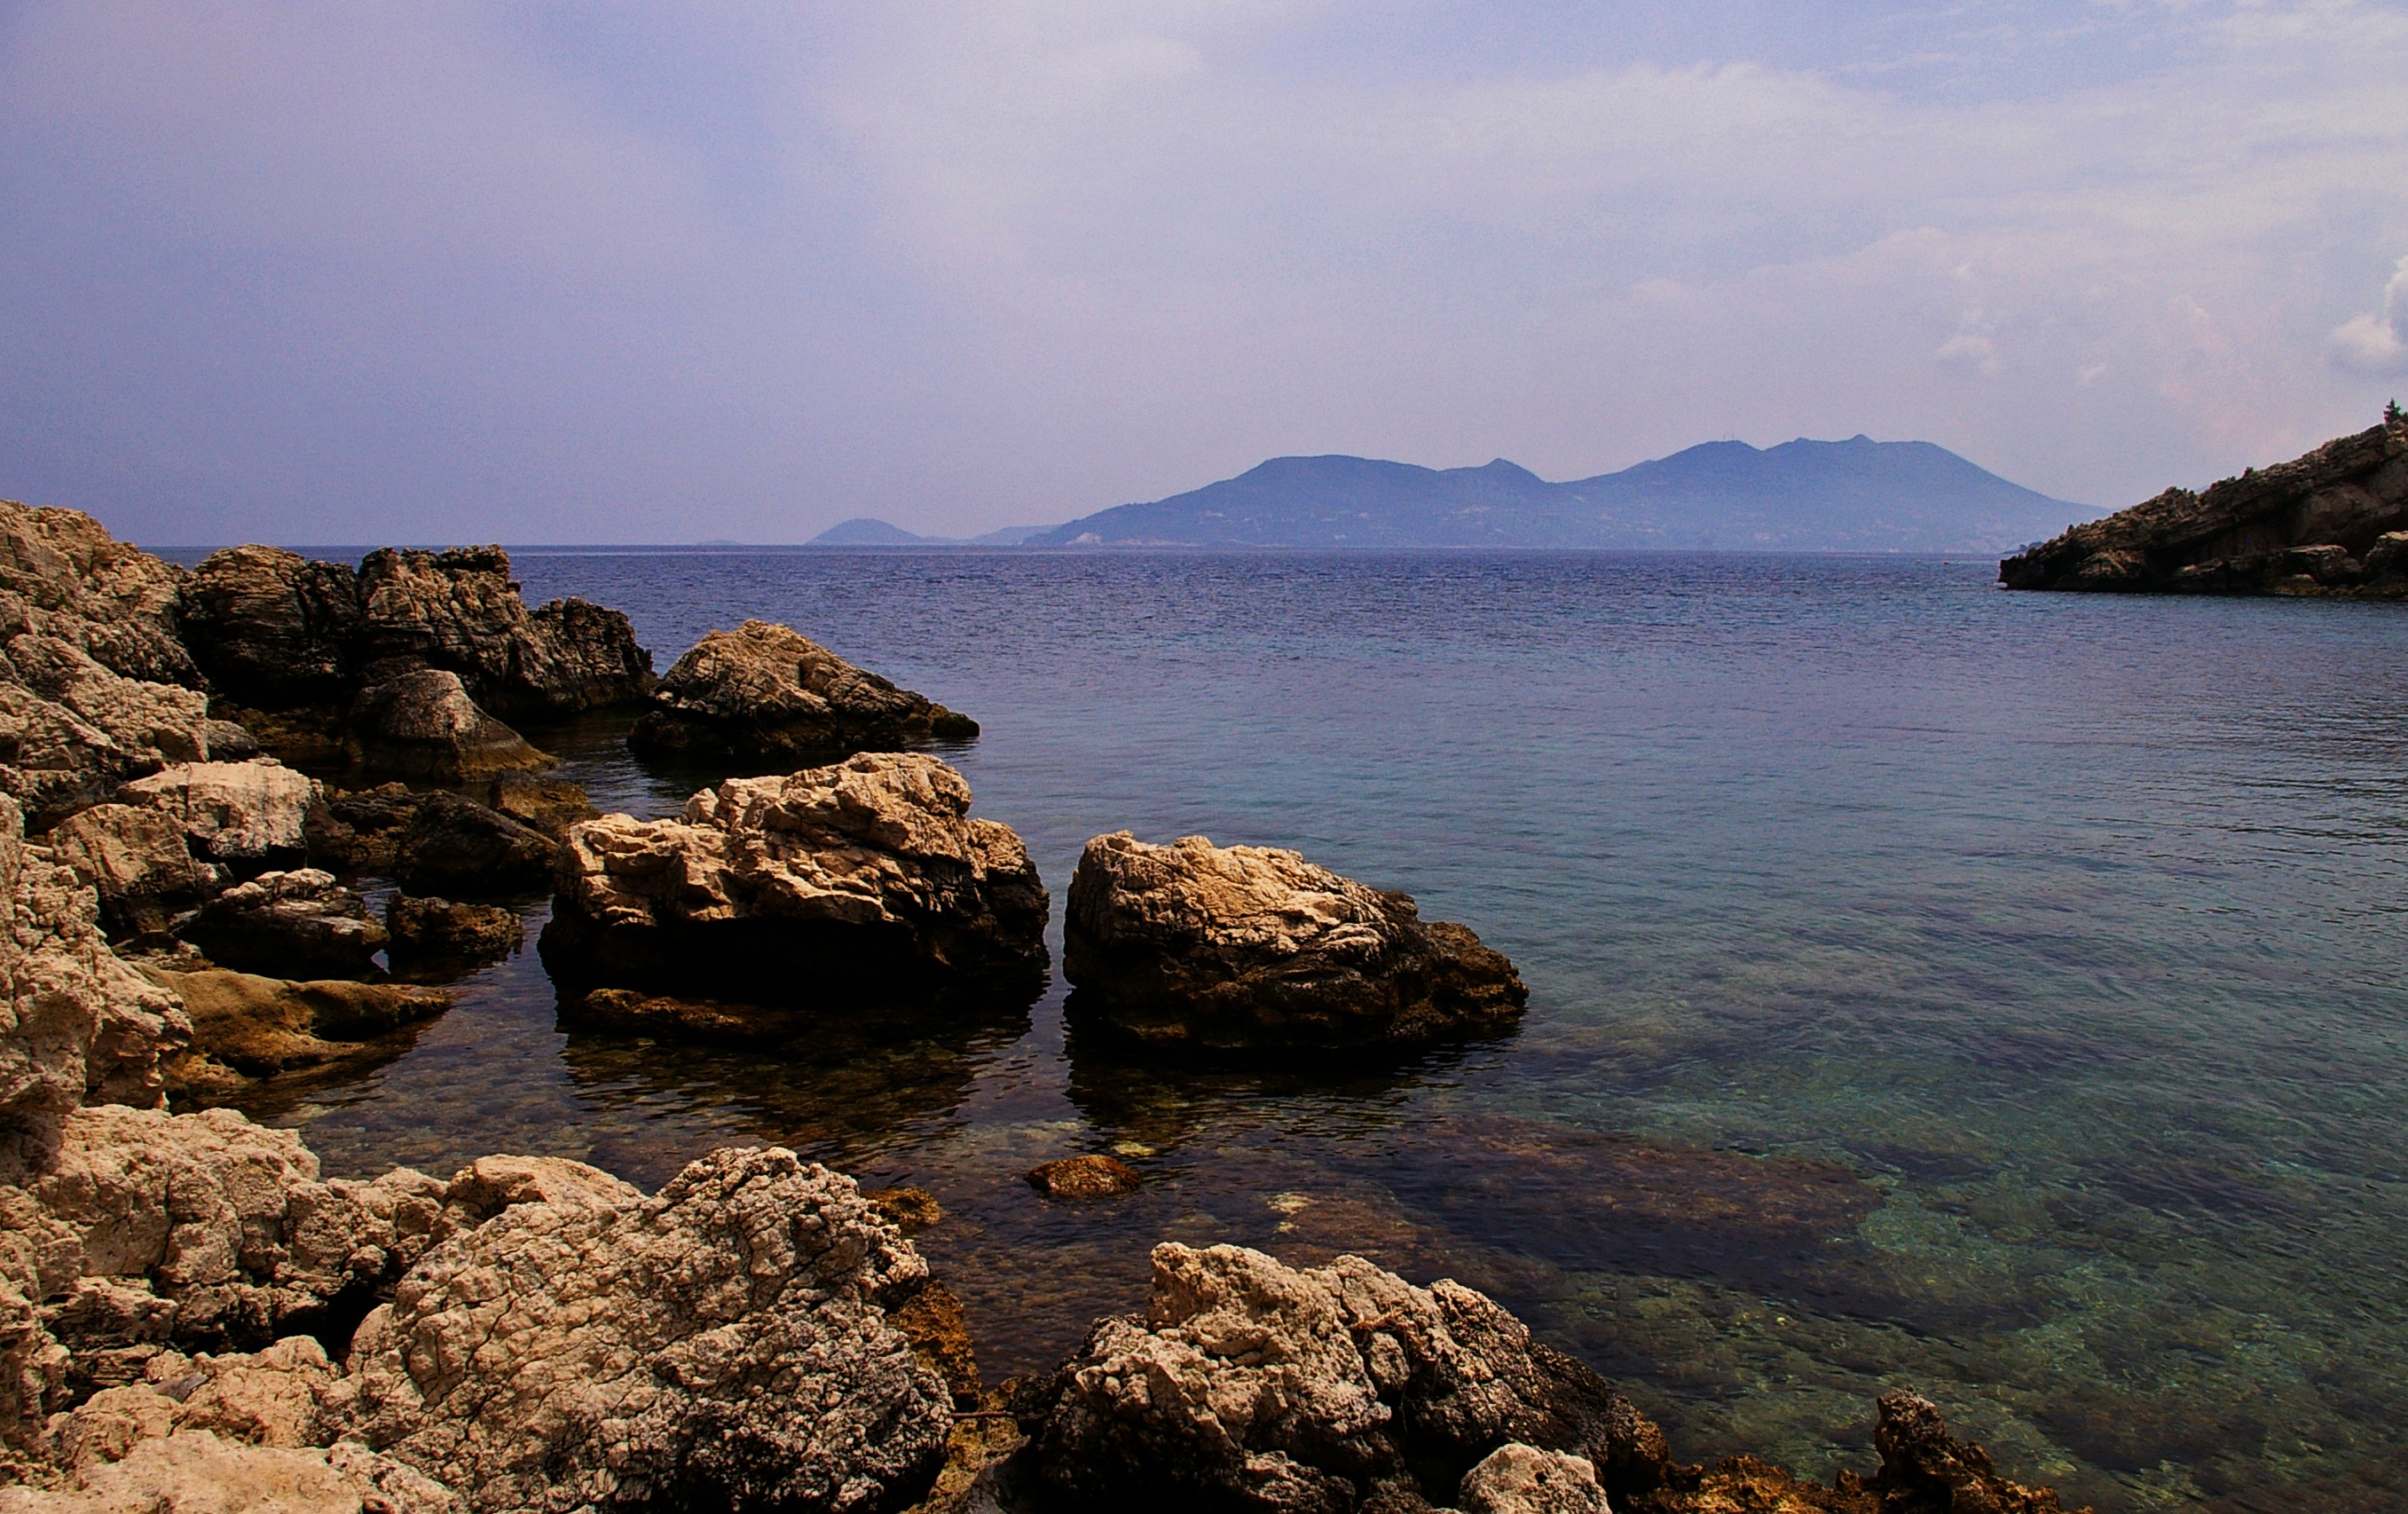
beach, landscape, sea, coast, water, nature, rock, ocean, horizon, mountain, cloud, sky, shore, lake, view, panorama, summer, cliff, cove, mediterranean, holiday, bay, island, blue, rest, tourism, terrain, material, body of water, blue sky, clear water, clouds, bank, geology, turquoise, mountains, outlook, greece, wide, loch, booked, cape, samos, geographical feature